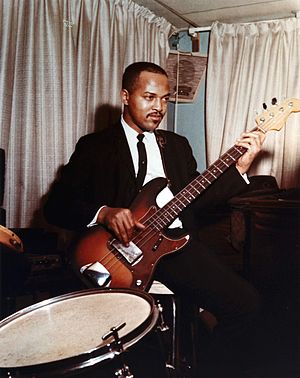
James Jamerson
James Lee Jamerson var en amerikansk bassist. Han var ukrediteret bassist på de fleste af Motown Records' hits i 1960'erne og i begyndelsen af 1970'erne, og anses i dag som en af de mest indflydelsesrige bassister i moderne musikhistorie. Han blev optaget i Rock and Roll Hall of Fame i 2000. Som studiemusiker medvirkede han på 30 Billboard #1 hits, og på omkring 70 R&B - #1 hits, mere end nogen anden bassist i begge kategorier.